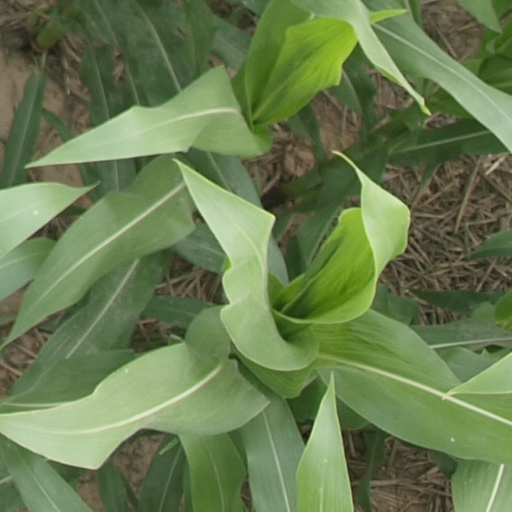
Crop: maize; corn